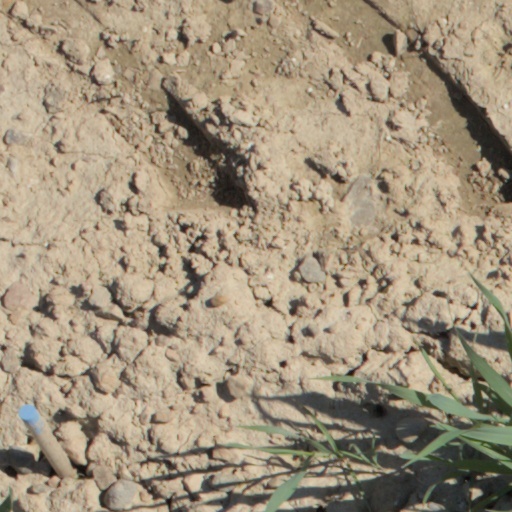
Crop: wheat